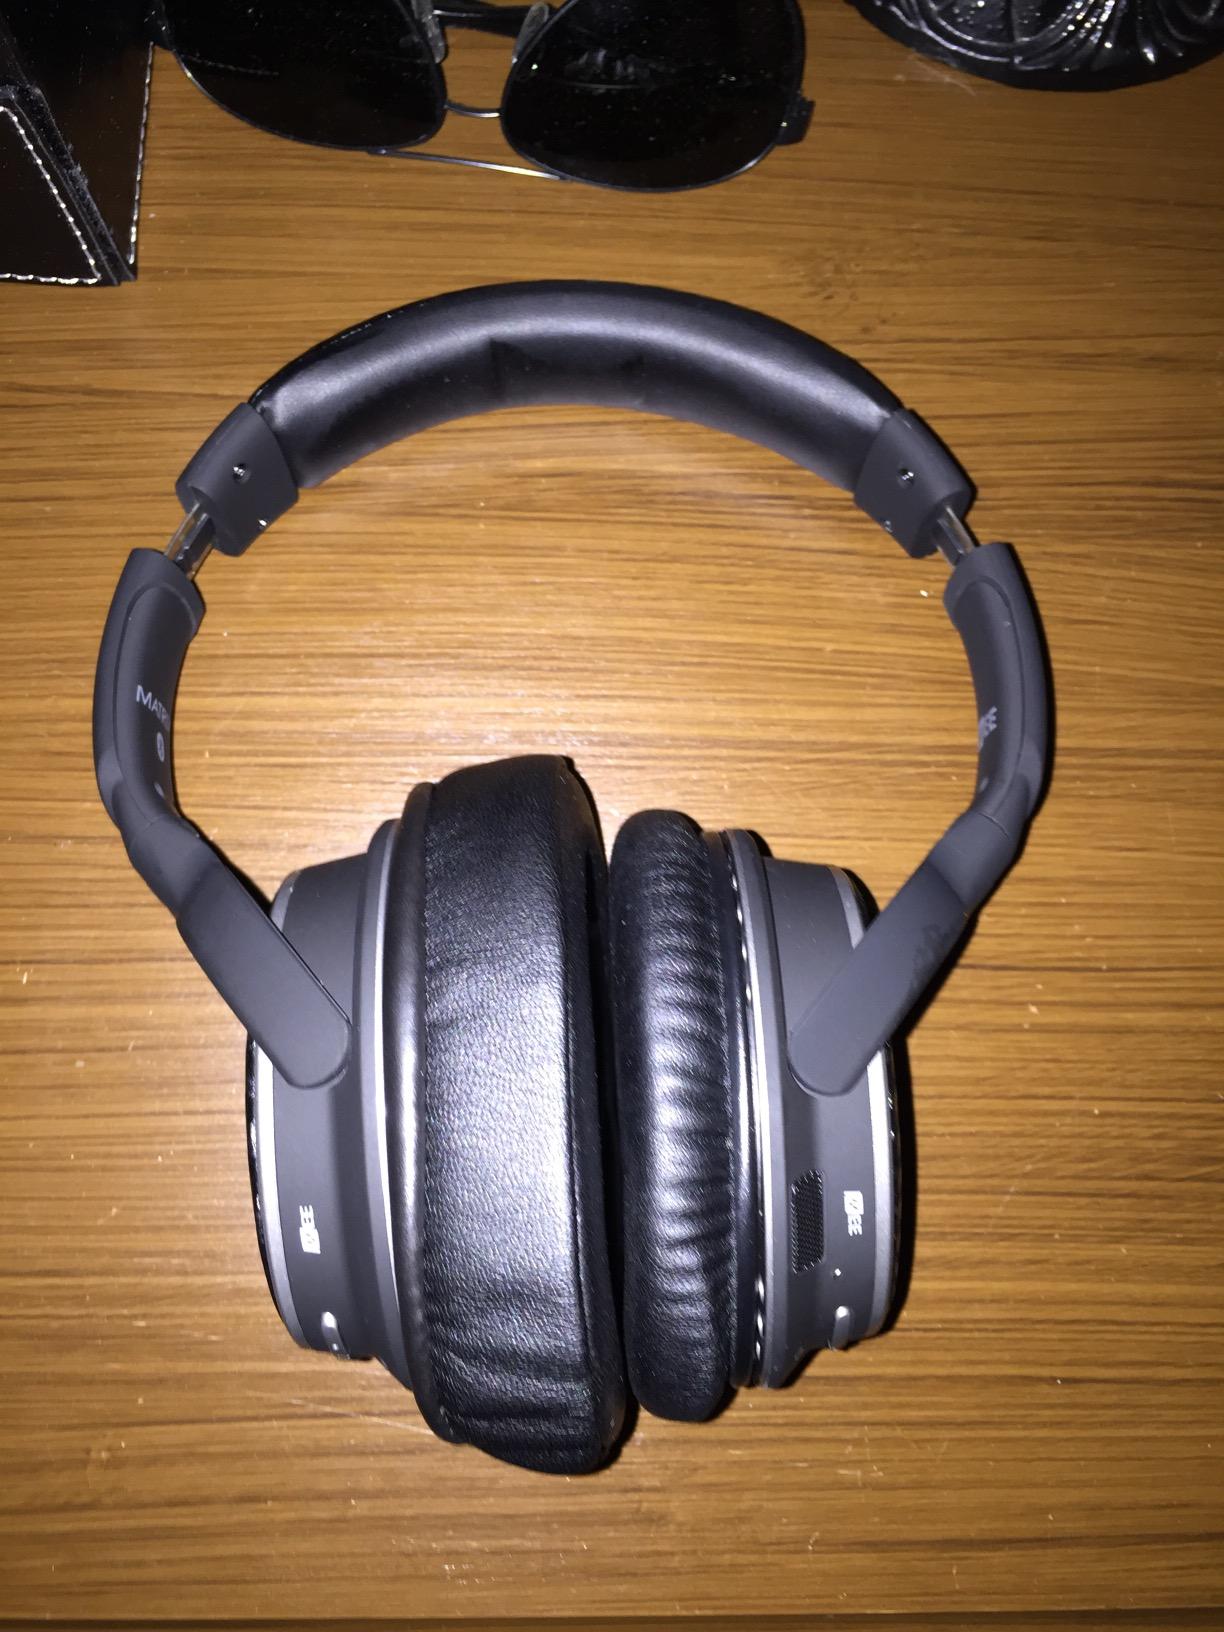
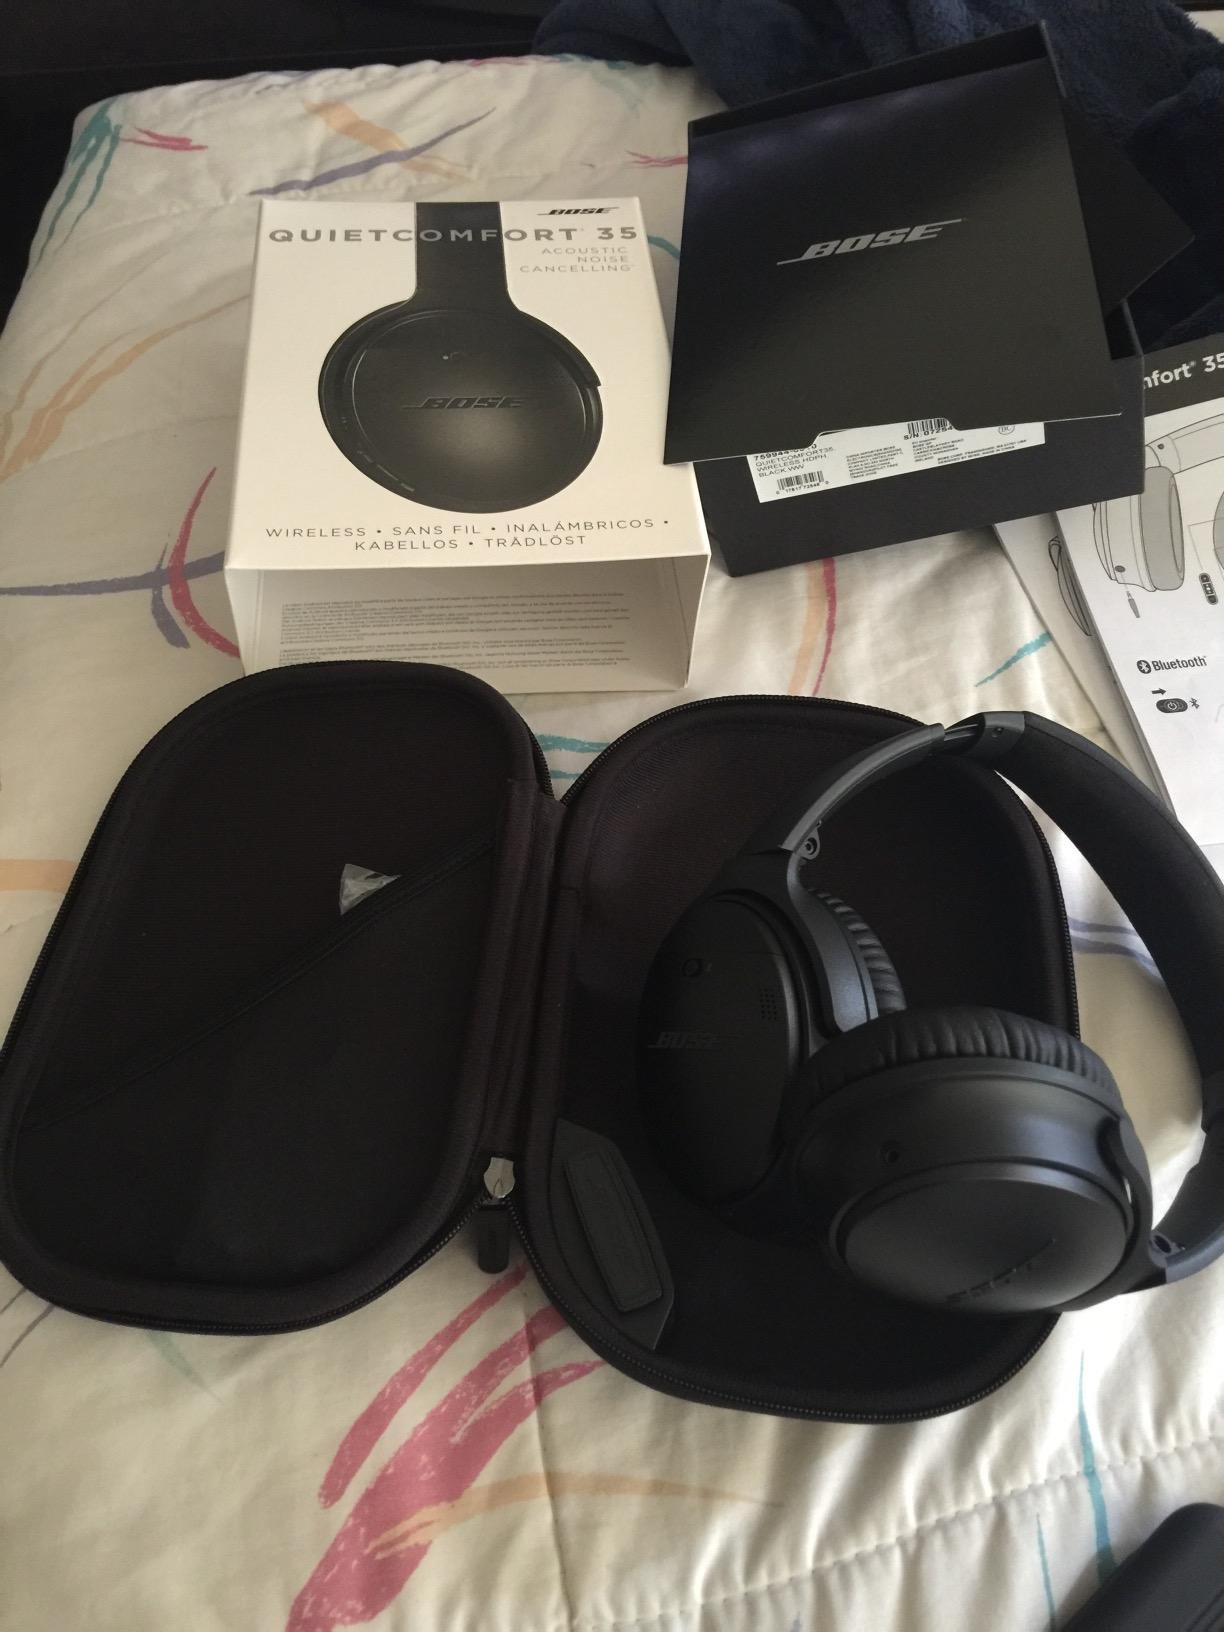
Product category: headphones
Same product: no